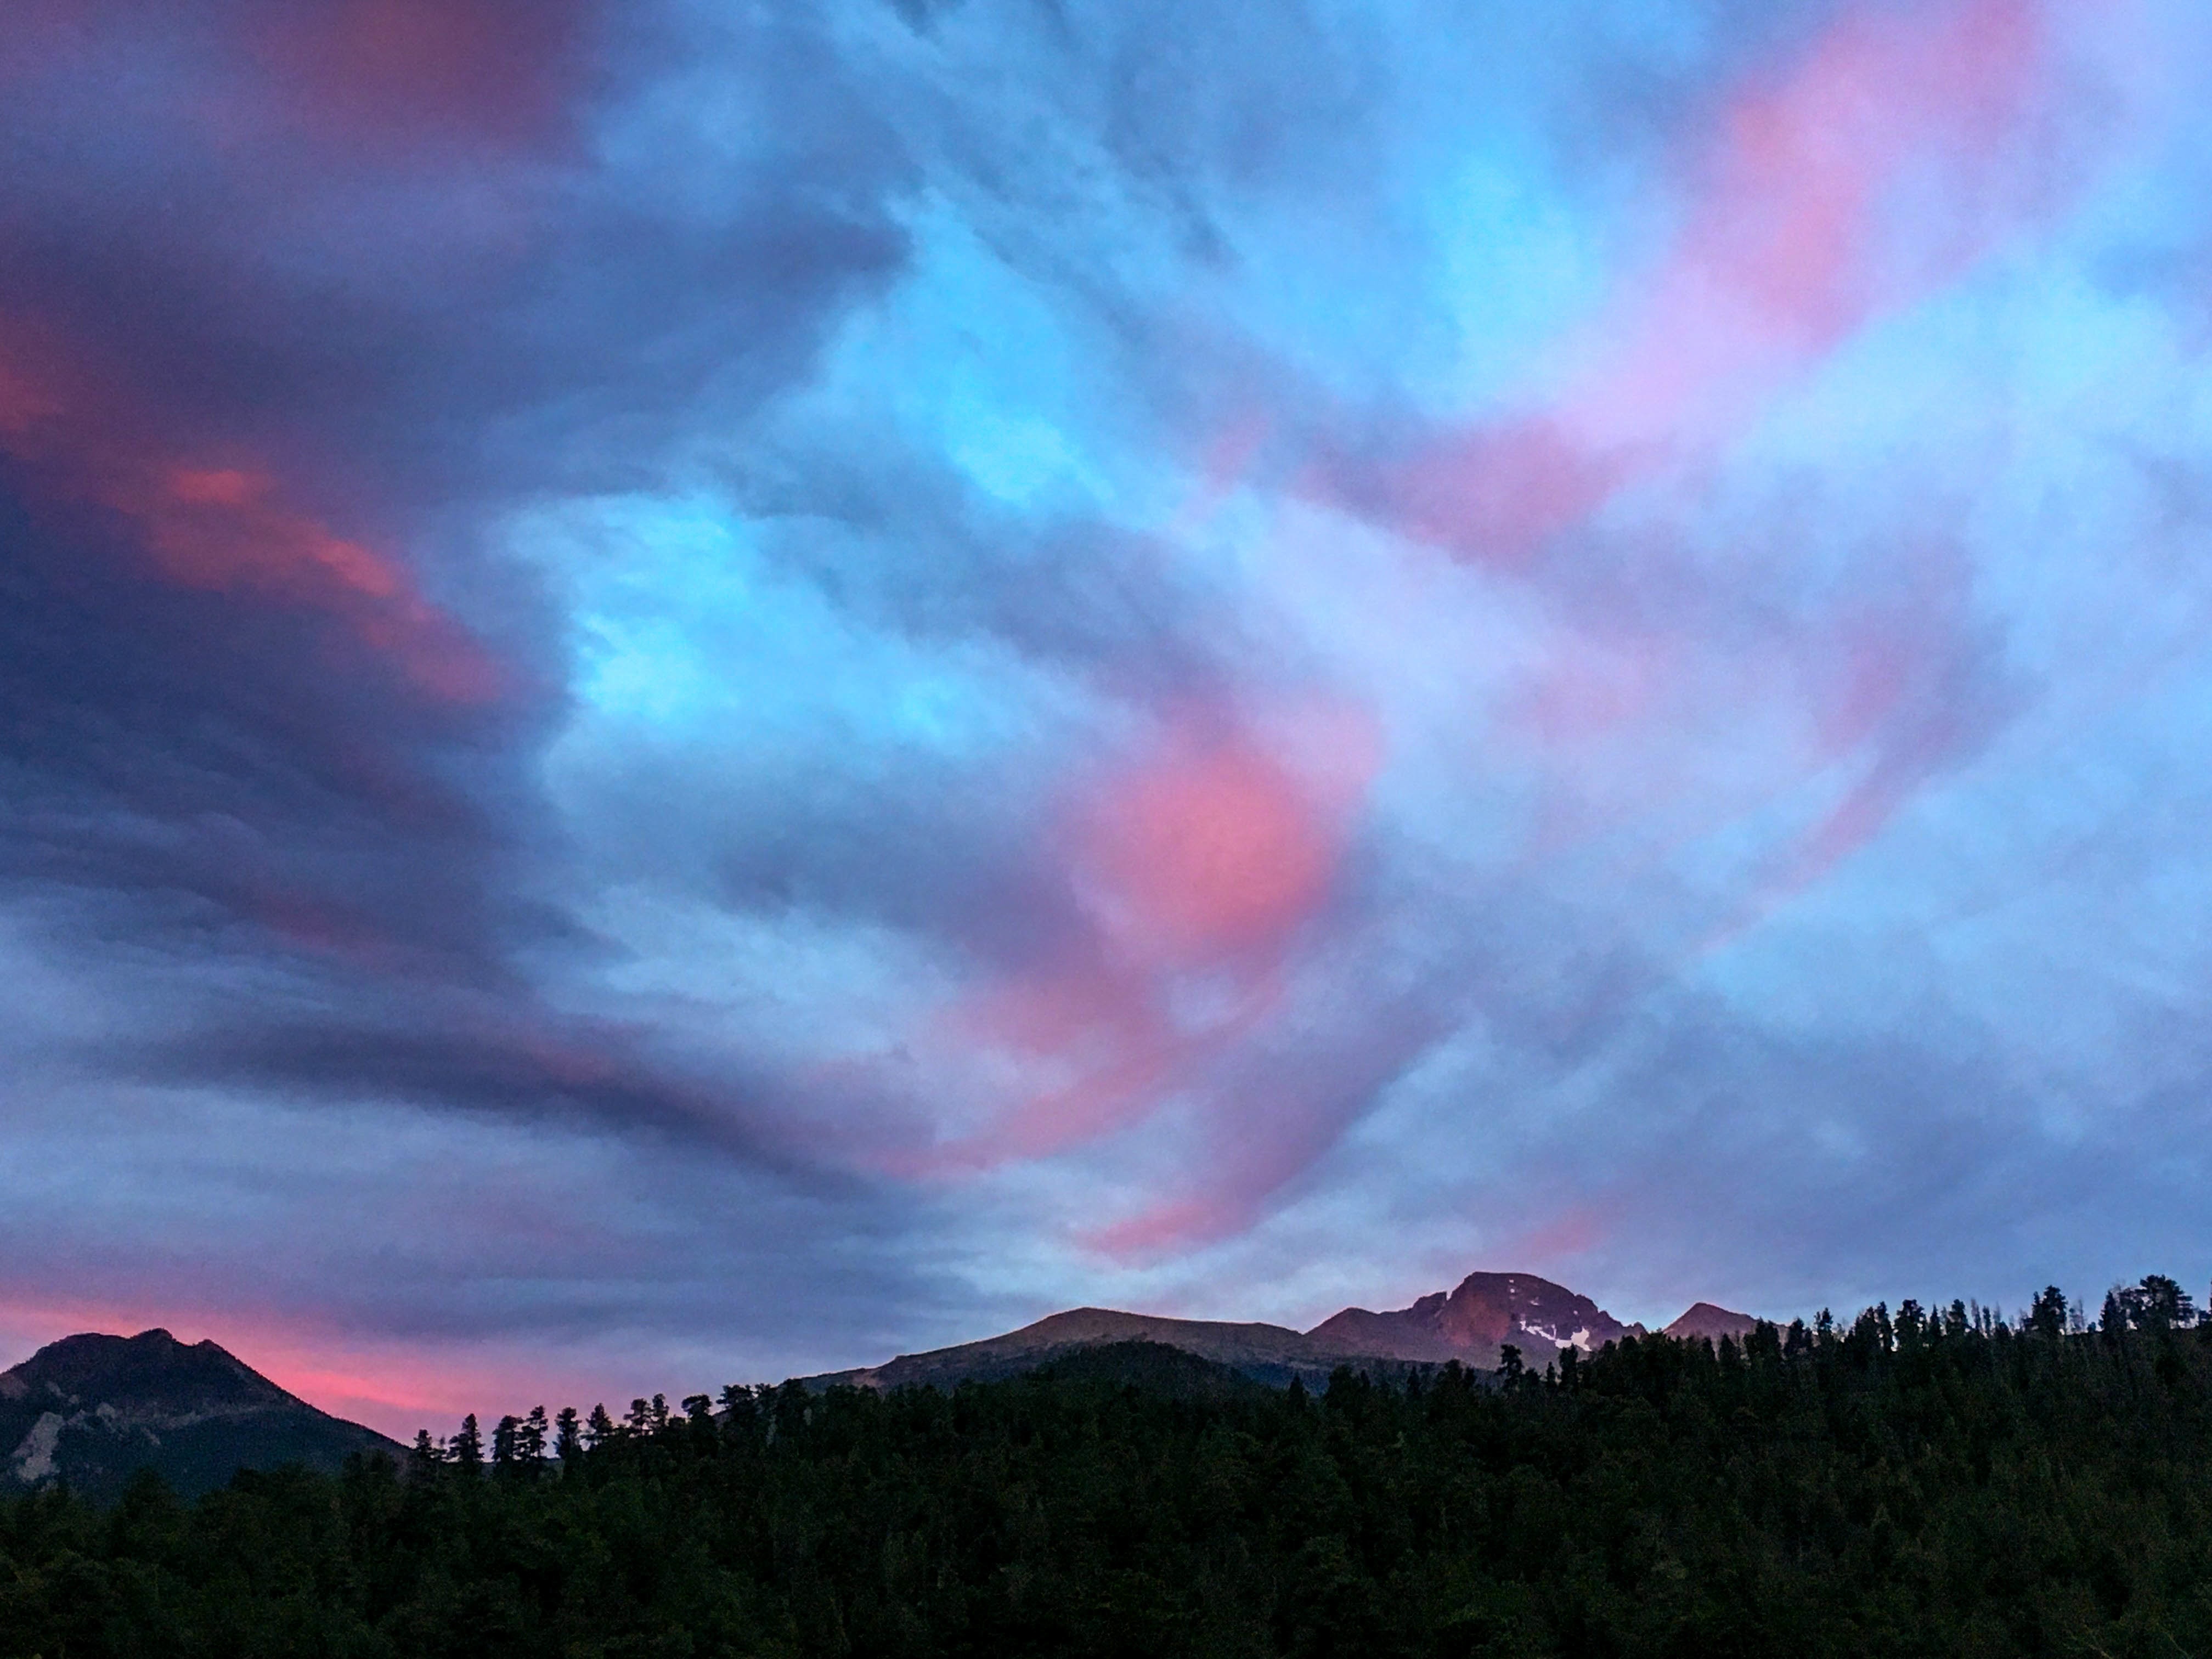
mountain, cloud, sky, sunrise, sunset, dawn, atmosphere, dusk, afterglow, meteorological phenomenon, geological phenomenon, red sky at morning